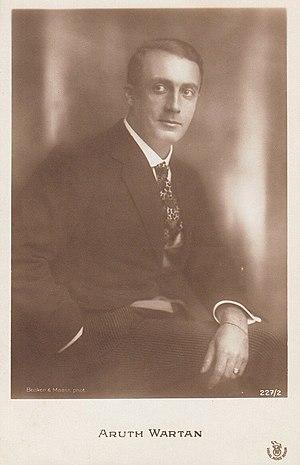
Arutjun Wartanian, connu sous le nom de scène Aruth Wartan est un acteur arménien et un producteur de cinéma qui œuvra principalement dans le cinéma allemand.